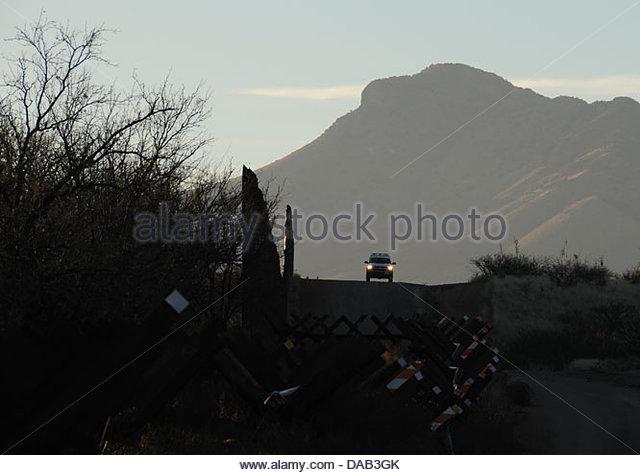
government agency drives along the fence that divides us state and constitutional republic
Relation: Story